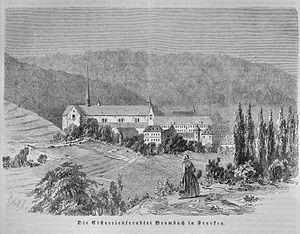
L’abbaye de Bronnbach est une ancienne abbaye de moines cisterciens fondée en 1151, dans la ville actuelle de Wertheim.